LGBTQ rights in Brazil

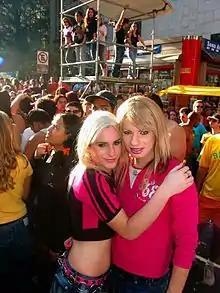
Brazilian travestis

The term transgender as used in the United States and Europe also encompasses all gender-variant individuals in Brazil. Transfeminine people in Brazil generally fall into two categories: ""travestis"" and transsexuals, although for Brazilians the two terms are interchangeable. Travesti, as a social marker, started to be used as a way to define transfeminine people across Latin American countries before the spread of contemporary terms. The word also used to have a pejorative nuance when used, but the term has been reclaimed and appropriated by the Latin American transgender community. Nowadays, travesti is considered a gender identity for people assigned male at birth that express femininity. Therefore, travestis are considered transgender.